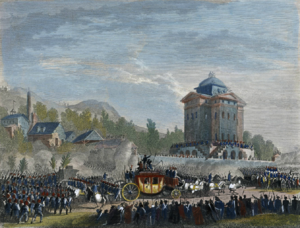
Jean Duplessis-Bertaux, est un dessinateur, illustrateur et graveur au burin français, né en 1747 et mort le 29 septembre 1818.
La déclaration de guerre de la nation française, sur la proposition du roi, au roi de Bohême et de Hongrie a lieu le 20 avril 1792. Tout en relançant le mouvement révolutionnaire, elle entraîne la chute de Louis XVI et ouvre une période nouvelle dans l'histoire de l'Europe.